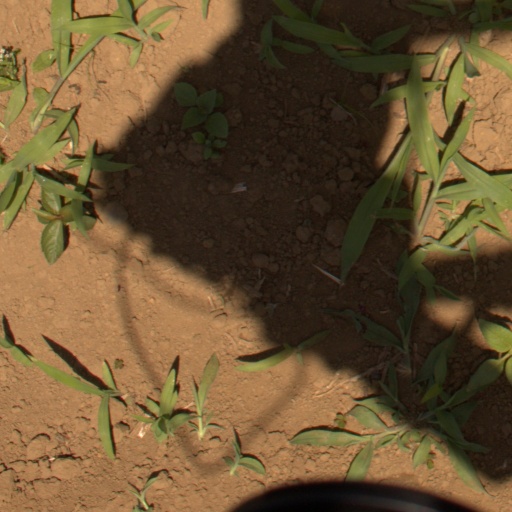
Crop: Jerusalem artichoke